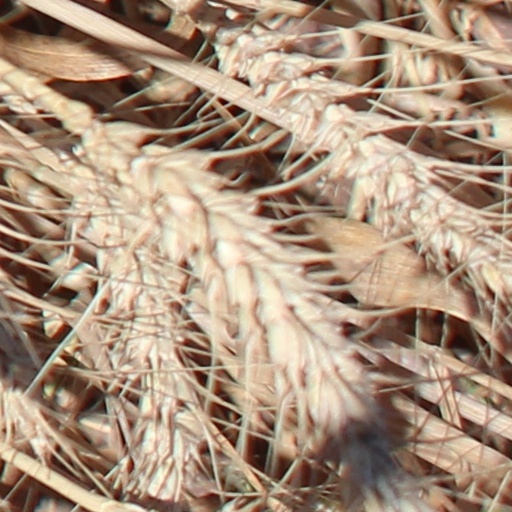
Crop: wheat